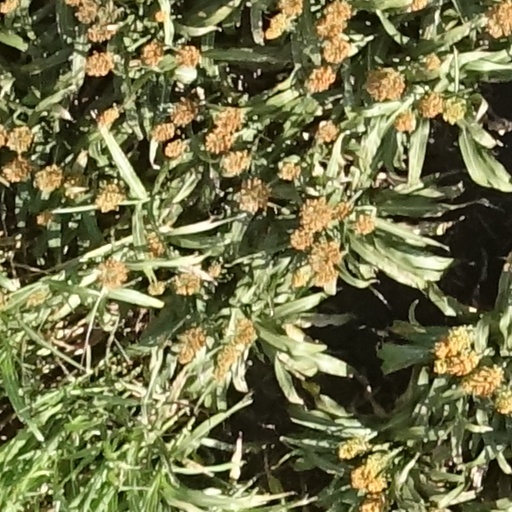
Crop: sorghum